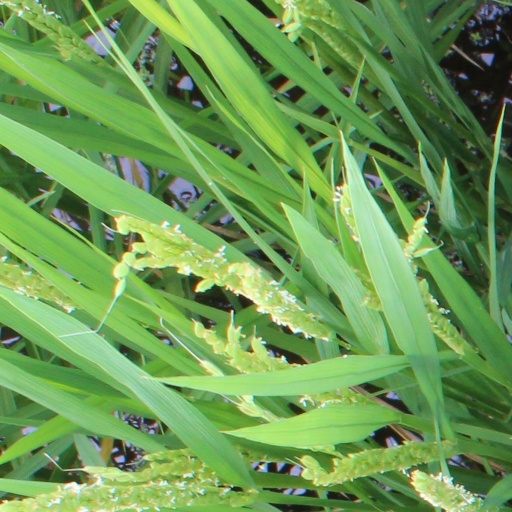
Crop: rice